Yokosuka Research Park

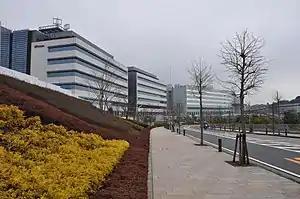
Most buildings are laid out on the north of this main road.

Yokosuka Research Park (YRP) is an area in Yokosuka City, Japan, where many of the wireless, mobile communications related companies have set up their research and development centers and joint testing facilities.